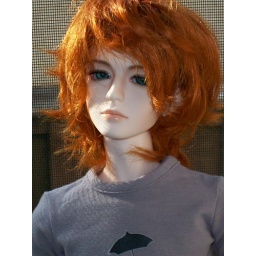
October in the bedroom window